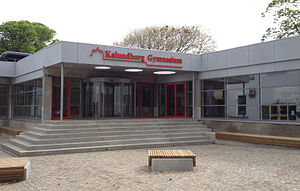
Kalundborg / Uddannelse
Kalundborg Gymnasium og HF.
Kalundborg er en gammel købstad på Nordvestsjælland inderst i Kalundborg Fjord, hvor halvøerne Røsnæs og Asnæs mødes. Byen har 16.295 indbyggere og ligger i Kalundborg Kommune i Region Sjælland. Kalundborg-jysk er en lokal dialekt.